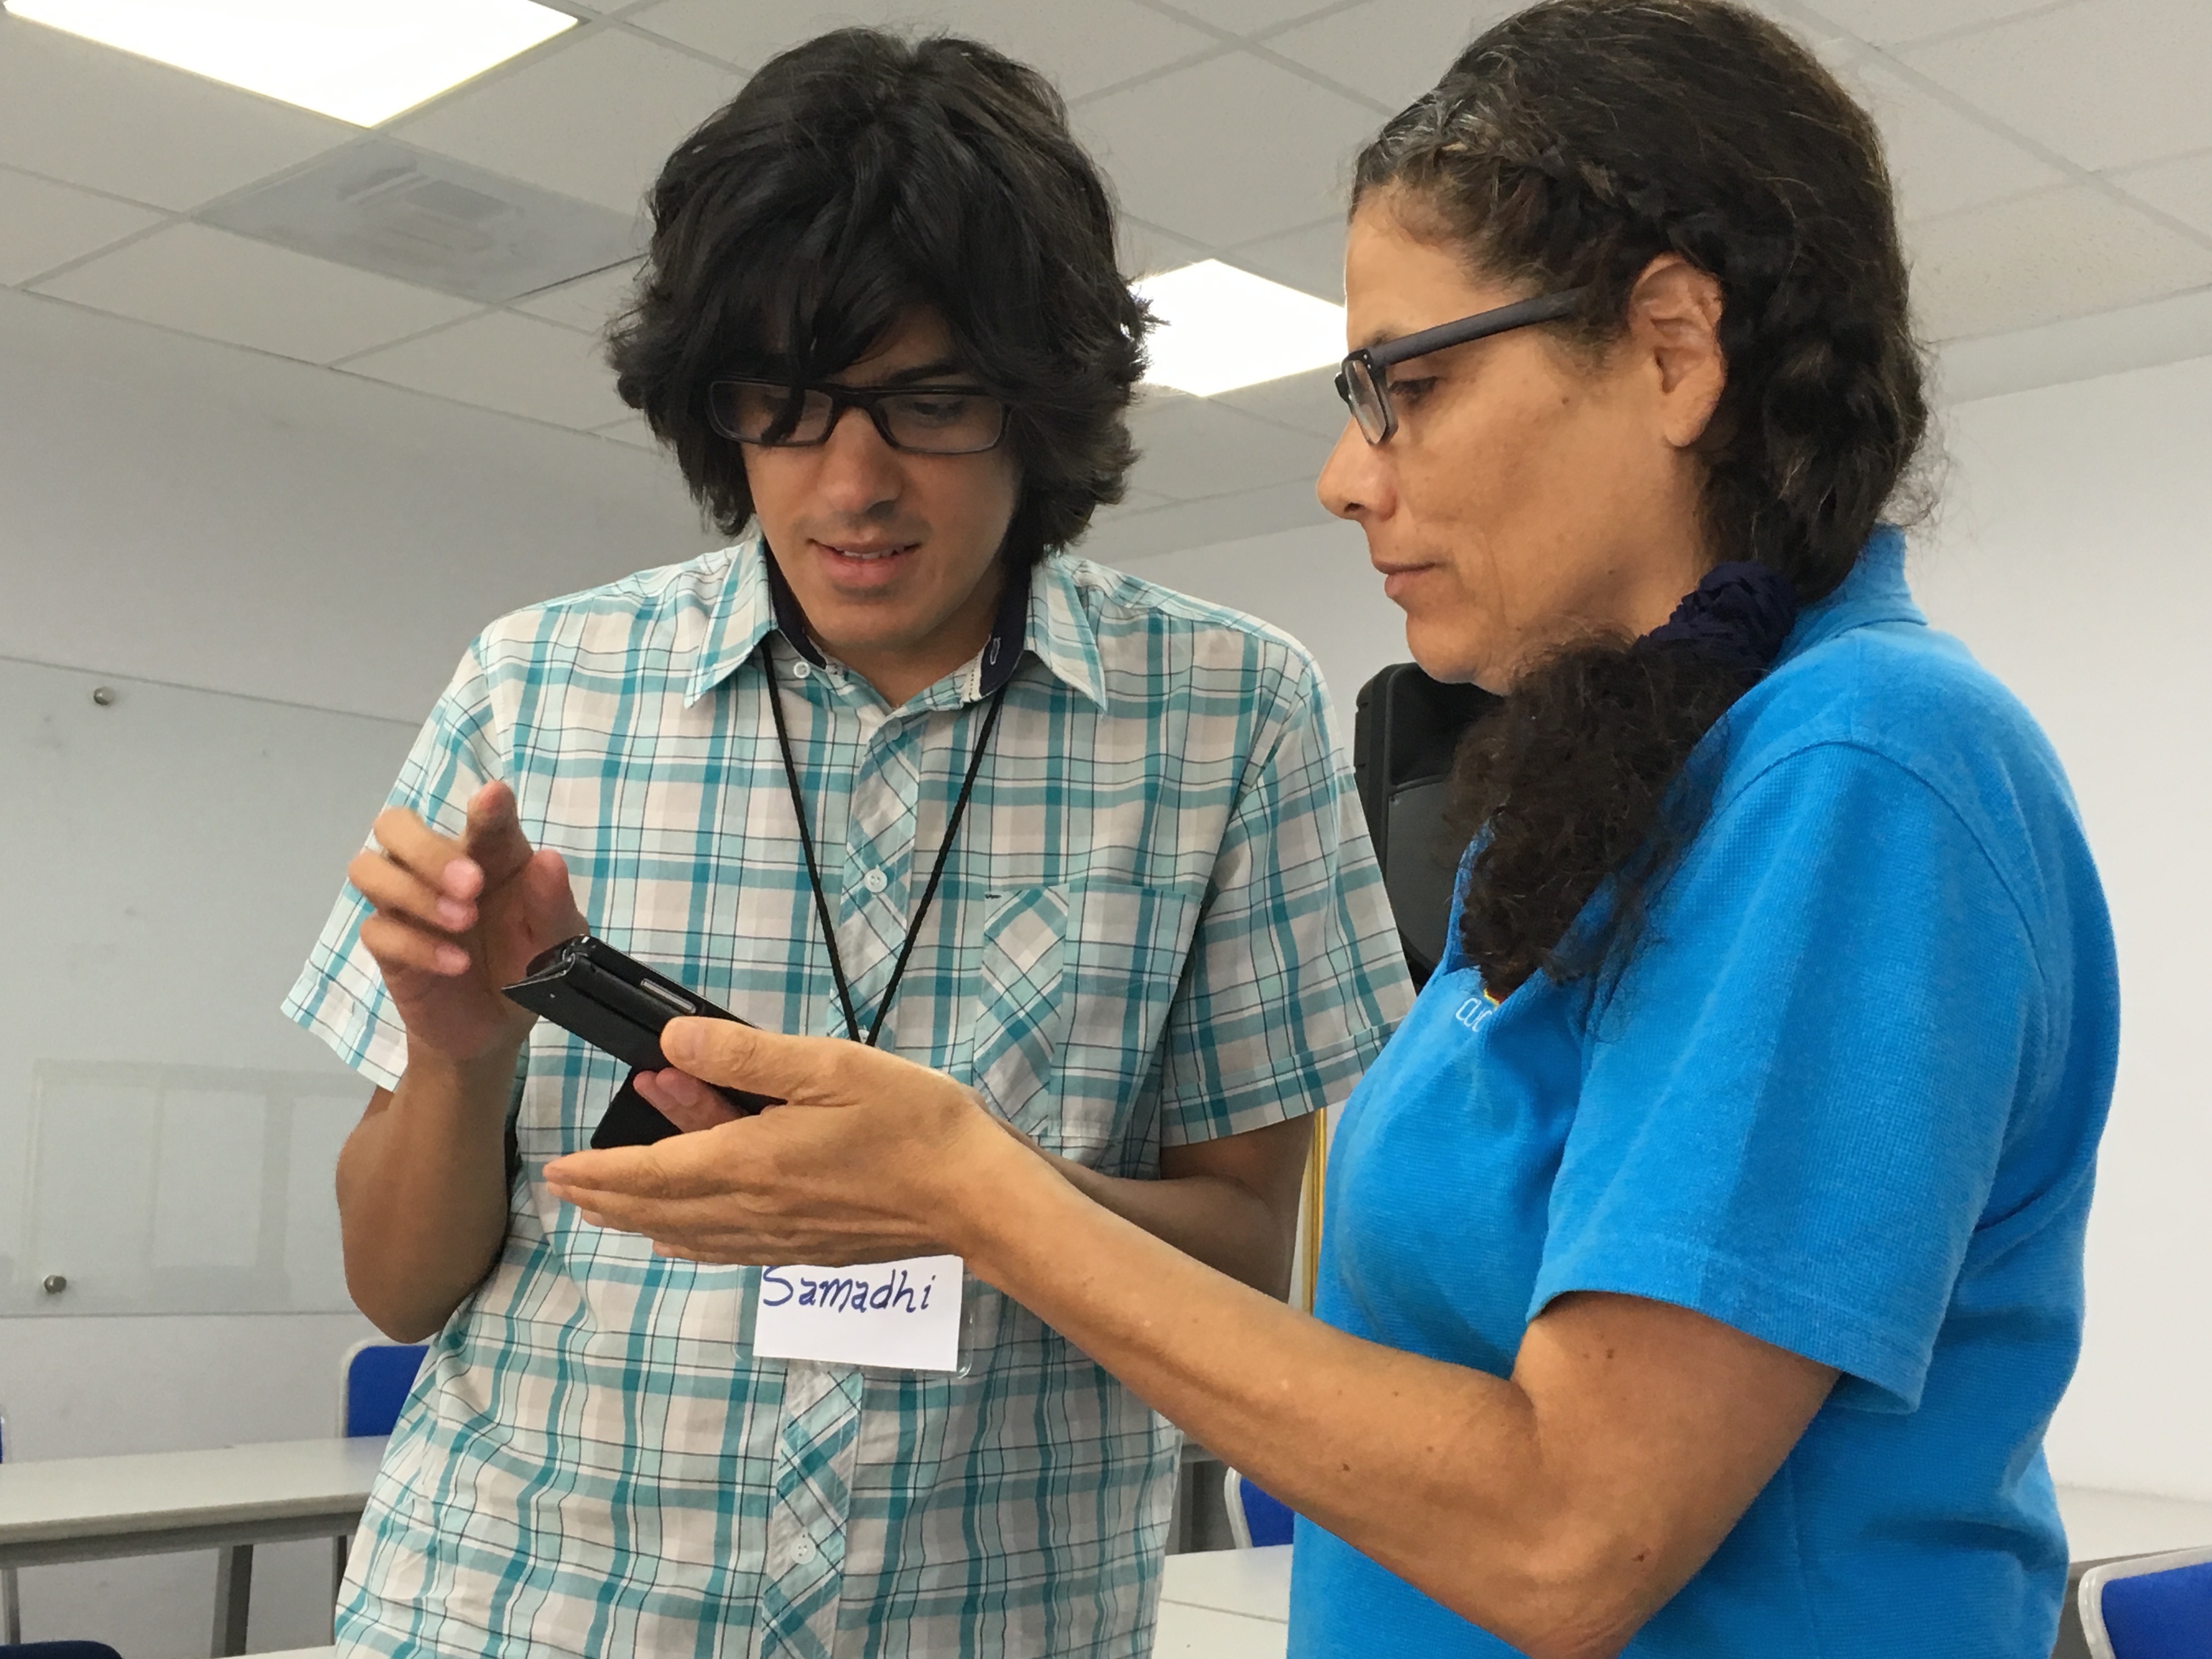
person, professional